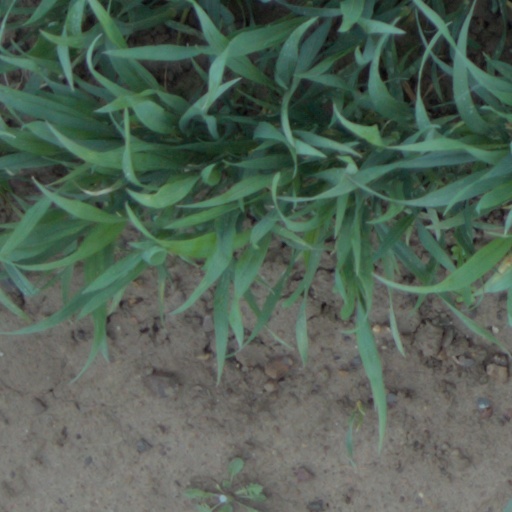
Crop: wheat